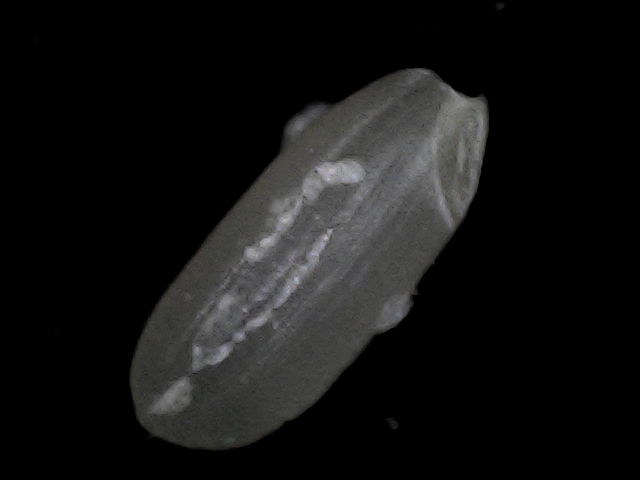
Rice variety: BD95